Henri Bernard Gauthier

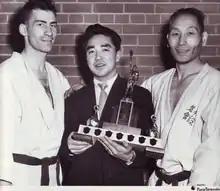
Left to right: Bernard Gauthier with Masao Takahashi and Shigetaka Sasaki in 1950

Henri Bernard Gauthier (12 January 1926 – 7 August 1987) was a judo practitioner involved in the creation of the Pan-American Judo Union. He served as the first president of the Canadian Judo Federation from 1949 until 1960. He introduced the formation of several judo leagues for the expansion of judo throughout the Canada and abroad. He maintained continuous liaison with the International Judo Federation and the affiliated national delegations for the purpose of exchanging on technical and administrative matters.